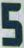
Number: 5